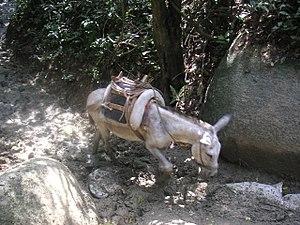
Chemin muletier entre Santa Marta et le parc Tayrona. Le chemin peut être très boueux par temps de pluie.
Un chemin muletier, quelquefois dénommé sentier muletier, est une voie de communication tracée dans un environnement naturel historiquement utilisée par des muletiers et leurs animaux.